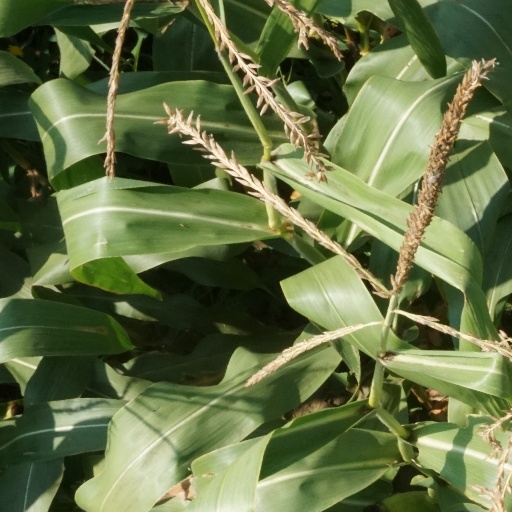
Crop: maize; corn